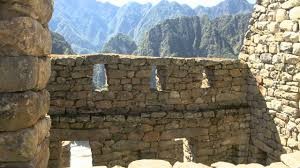
Landmark: Machu Picchu